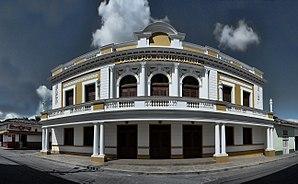
María est un film colombien, muet et en noir et blanc, réalisé par Máximo Calvo Olmedo et Alfredo del Diestro, sorti en 1922.
Cet article liste les monuments nationaux du Valle del Cauca, en Colombie. Au 25 septembre 2013, 104 monuments nationaux étaient recensés dans ce département, dont l'ensemble des vieilles locomotives à vapeur en Colombie qui est en commun avec le département du Tolima.